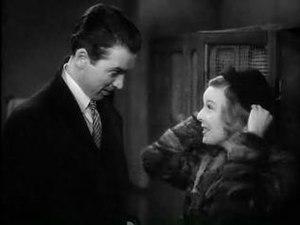
Rendez-vous est un film américain réalisé par Ernst Lubitsch, sorti en 1940.